John Ferreol Monnot

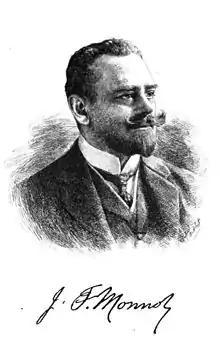
John Ferreol Monnot, metallurgist, the inventor of the first successful process for manufacturing copper-clad steel

John Ferreol Monnot (Jean Baptiste Ferréol Ponsot Monnot; 23 October 1866 – 24 May 1943) was an American metallurgical and mining engineer. He is best known for inventing the first successful process for manufacturing copper-clad steel.